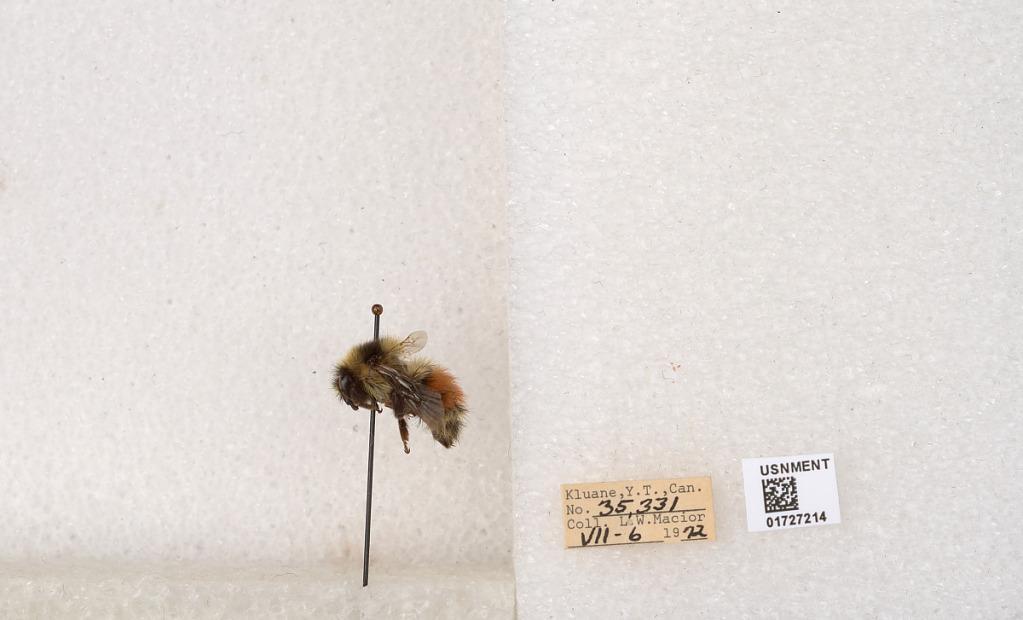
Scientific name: Bombus (Pyrobombus) sylvicola Kirby
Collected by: L. Macior
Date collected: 1972-7-6
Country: Canada
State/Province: Yukon
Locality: Kluane
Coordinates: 61.2426, -139.113